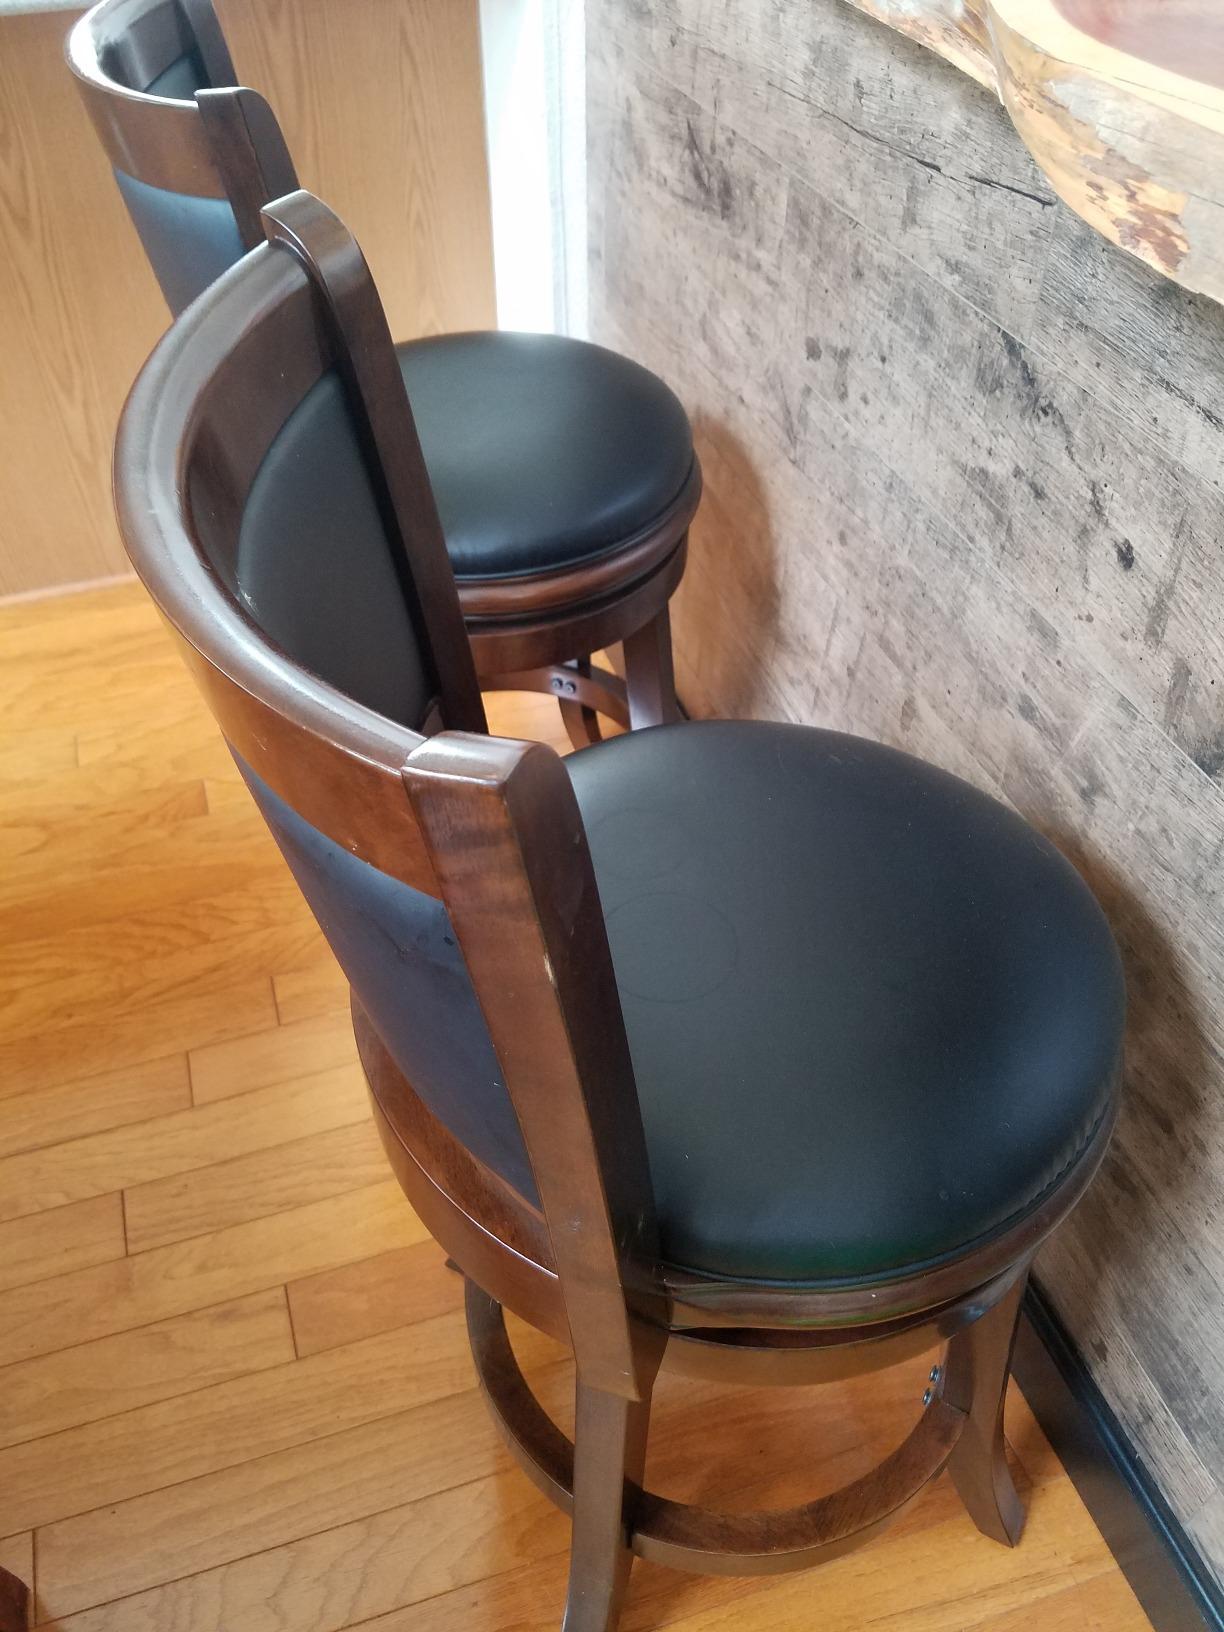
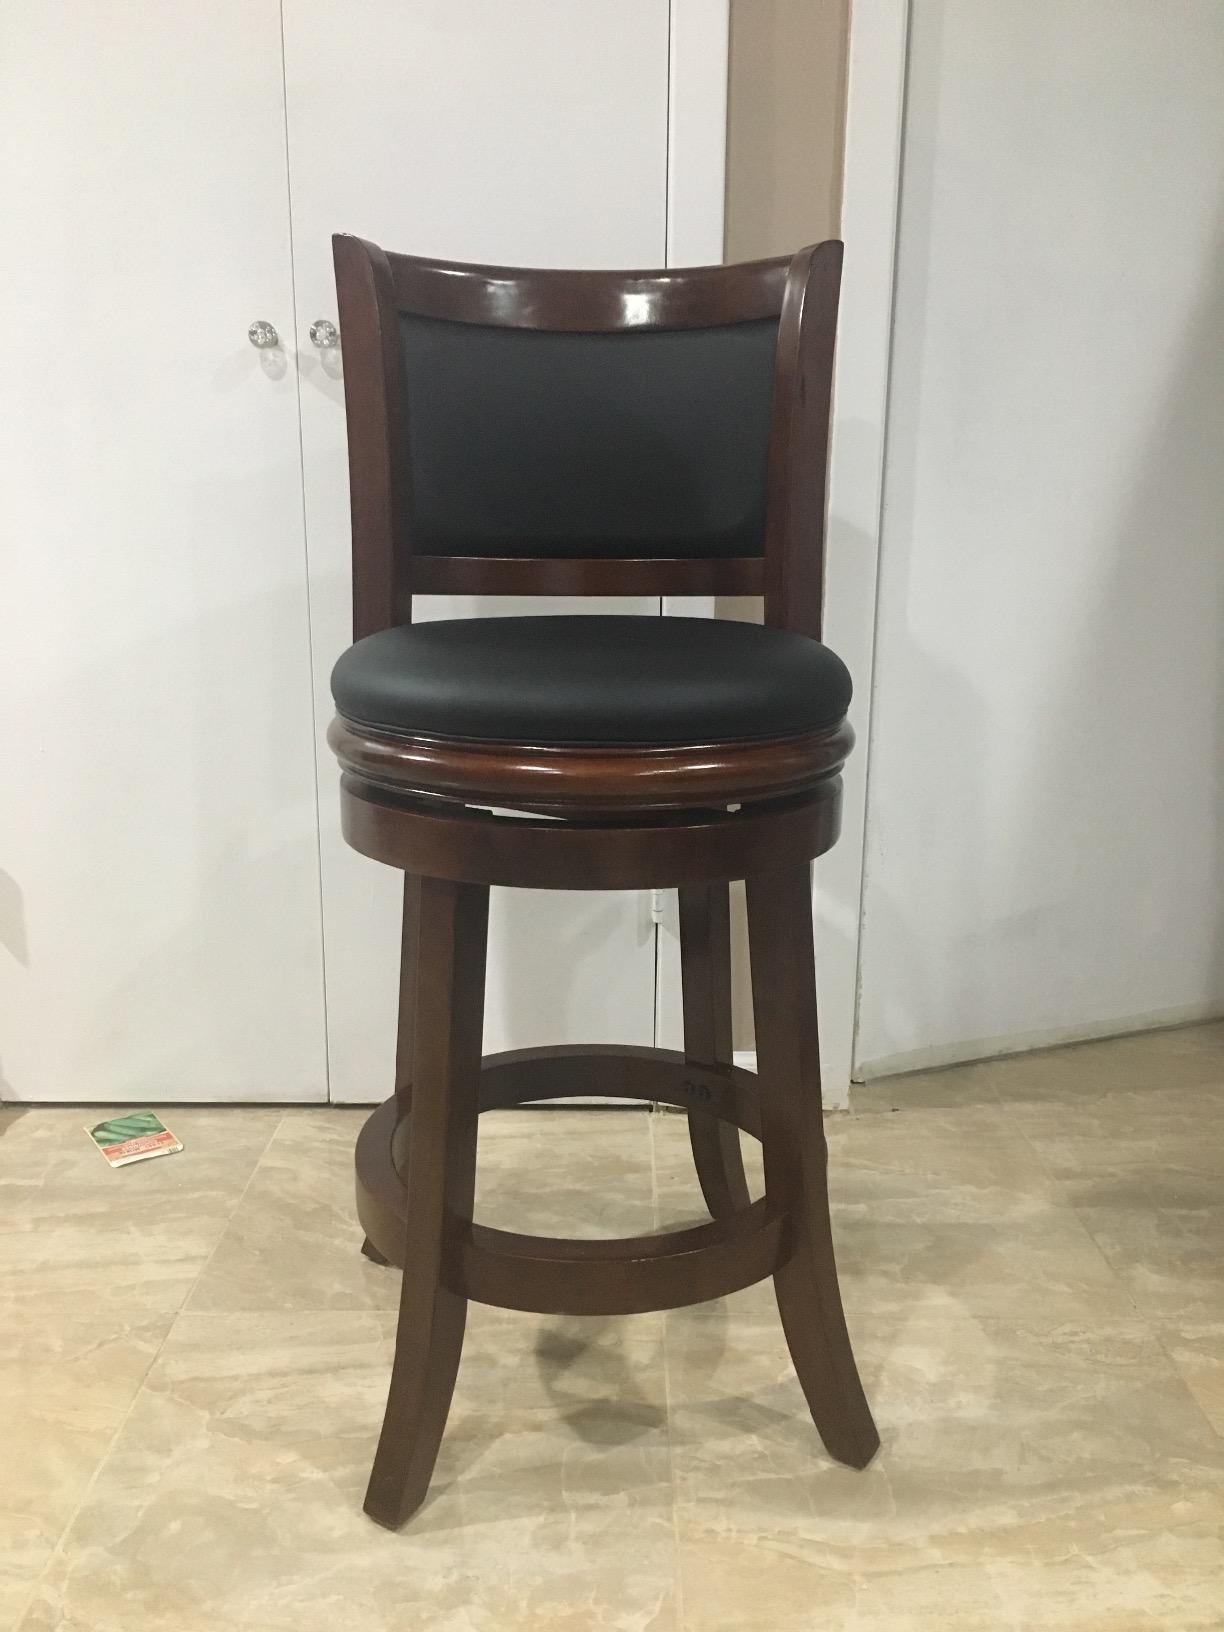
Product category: stool
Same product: no